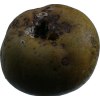
Label: pear